Princess Olga of Greece and Denmark

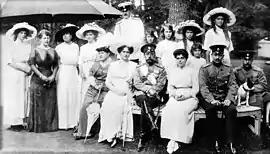
Family reunion in Russia. In this photo, taken during a stay in Greece with the Romanovs, Princess Olga is the third little girl, above, from the right.

The First World War marked a difficult period for the Greek royal family. After the fallout between King Constantine I and his prime minister Eleftherios Venizelos over whether Greece should enter the conflict, a virtual civil war shook the Hellenic kingdom, which was partially occupied by the Allies from 1915.